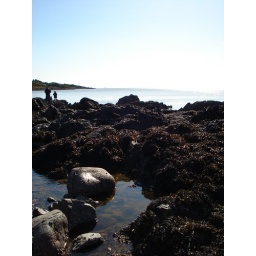
clear sky over rocks